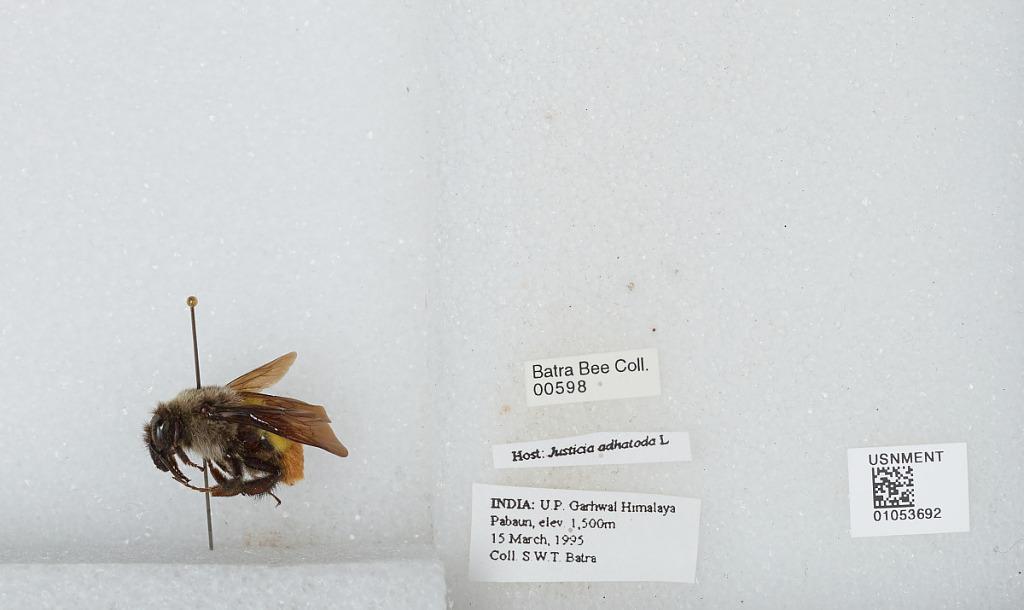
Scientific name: Bombus sp.
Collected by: S. Batra
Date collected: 1995-3-15
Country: India
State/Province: Uttarakhand
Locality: Pabaun